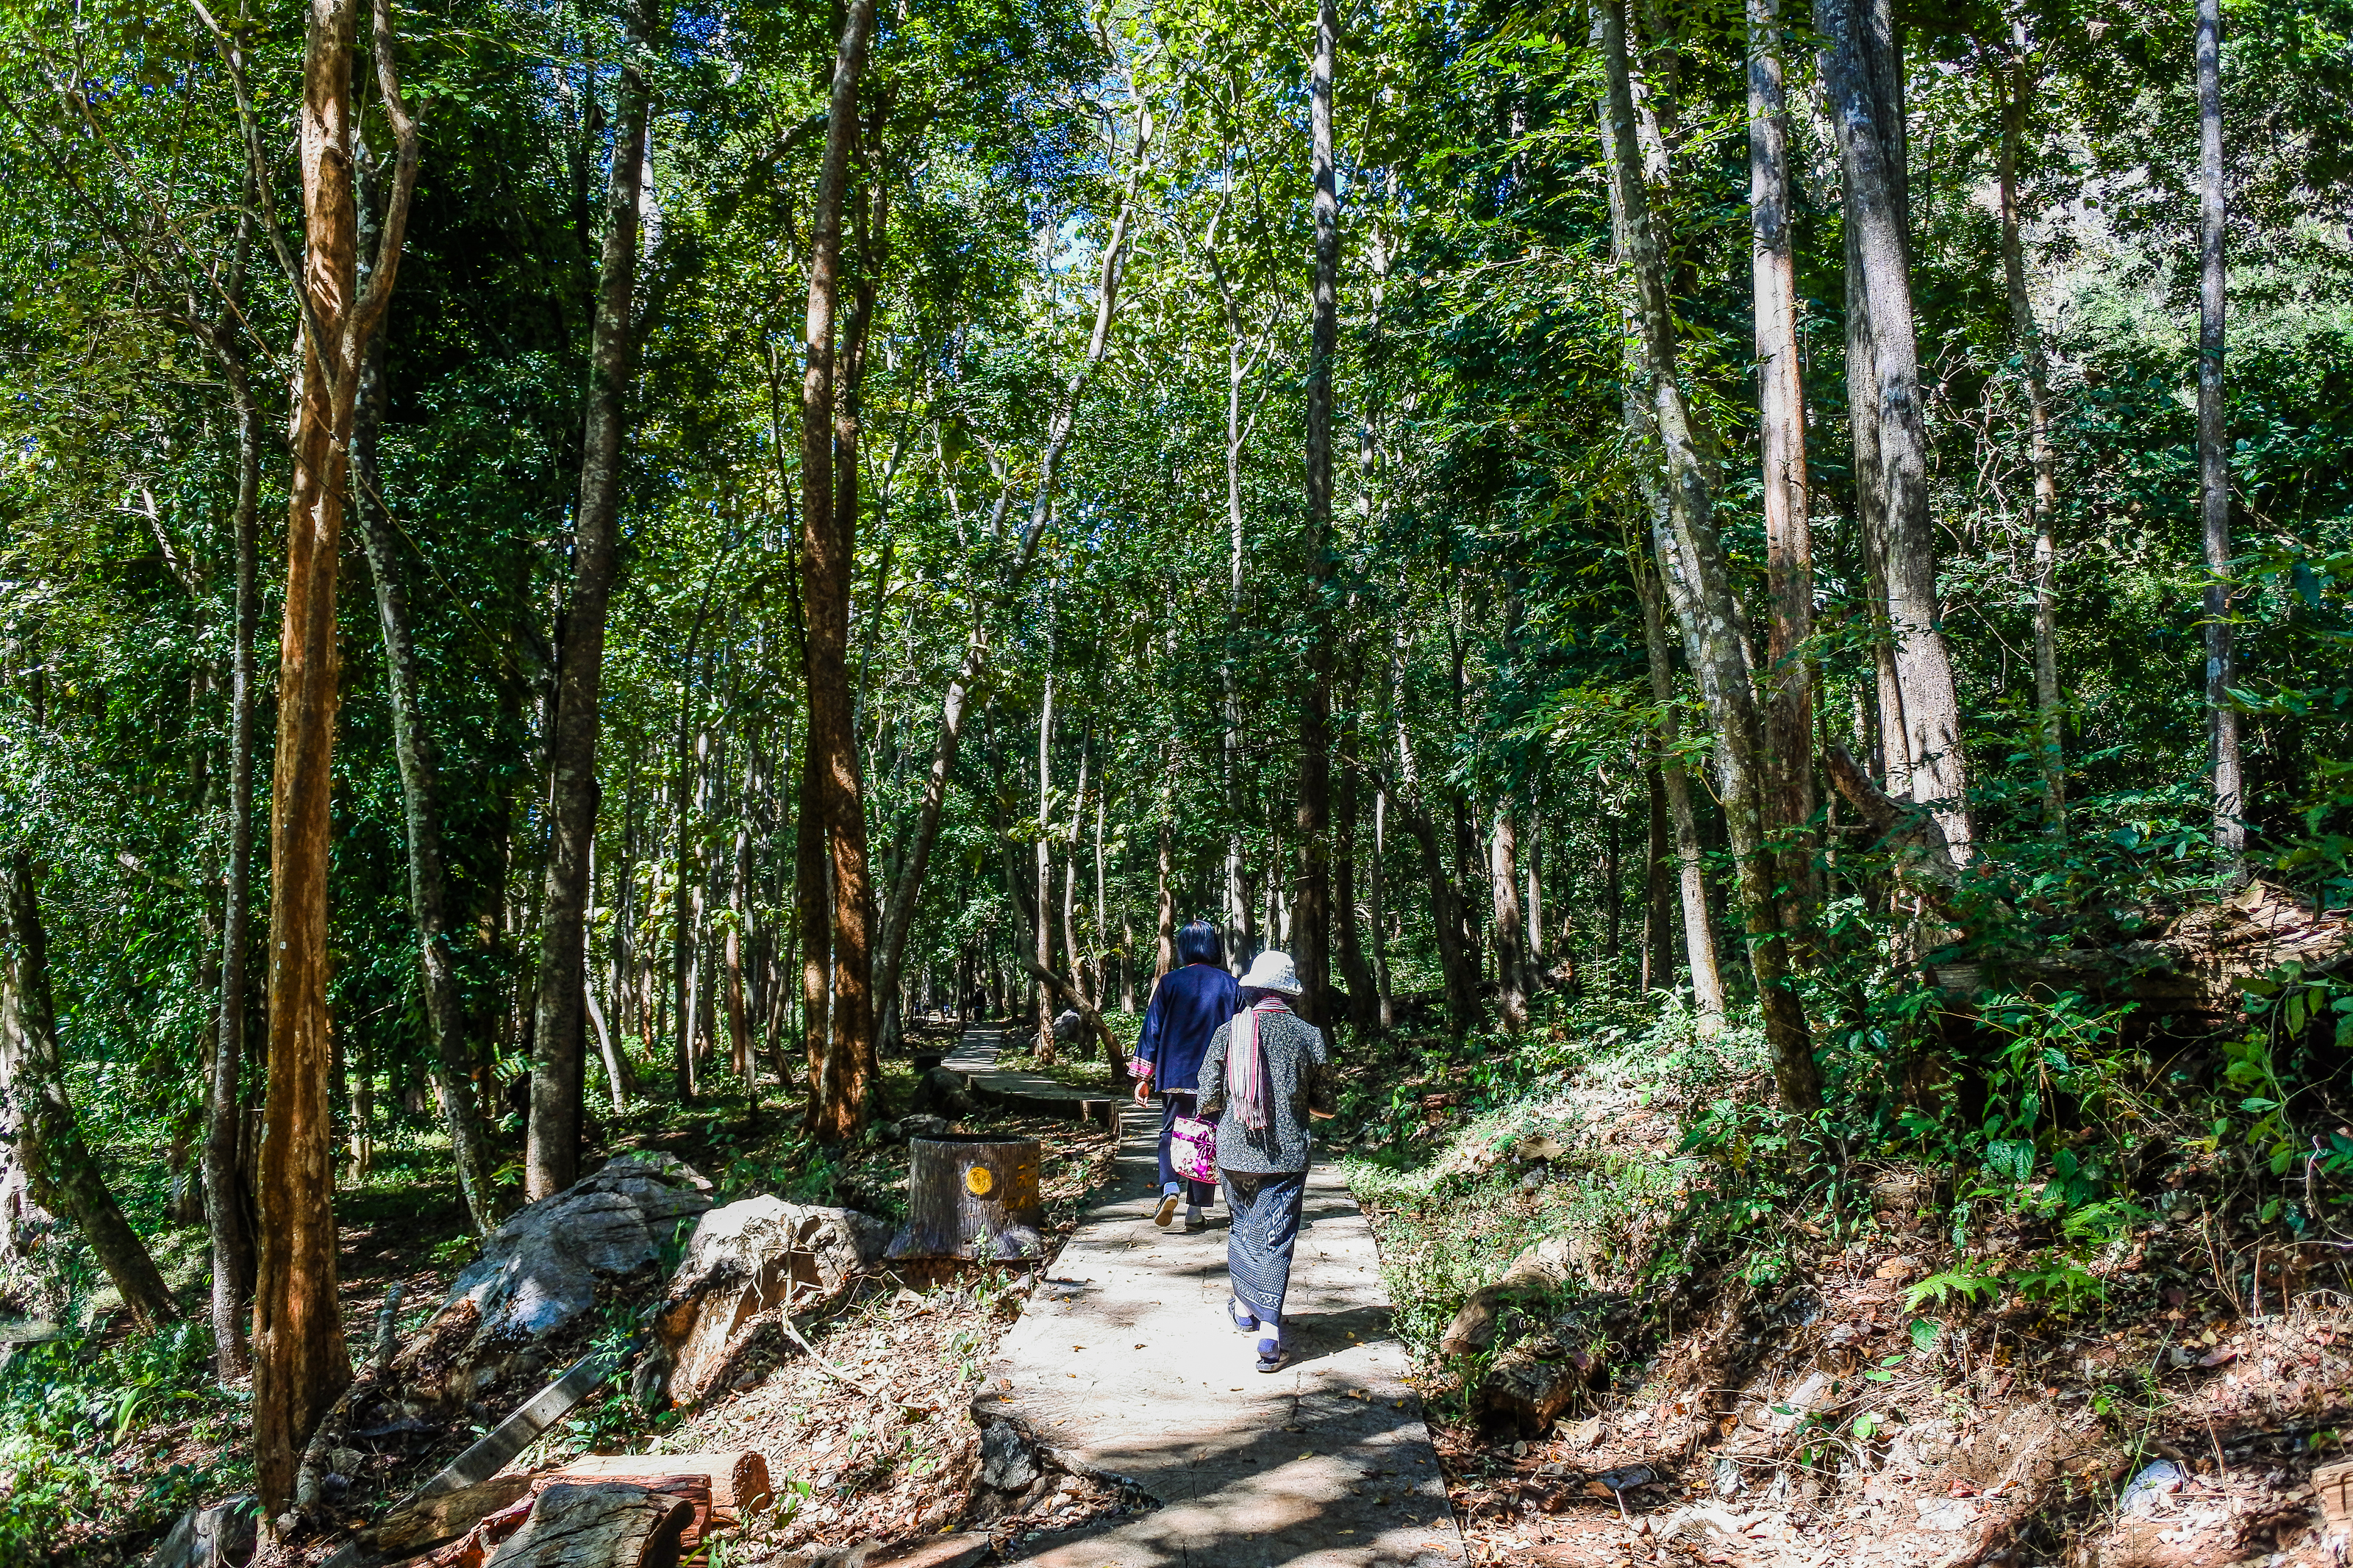
pond, forest, mirror, bright, tourism, scenery, summer, rock, beautiful, swimming, view, thailand, national, wood, sunny, park, wildlife, green, natural, reflection, nature, asia, fishing, tree, many, water, stone, outdoor, environment, blue, light, idyllic, fish, animal, river, fresh, travel, lake, wild, colorful, natural environment, trail, nature reserve, jungle, wilderness, old growth forest, vegetation, valdivian temperate rain forest, rainforest, biome, woodland, Northern hardwood forest, state park, tropical and subtropical coniferous forests, adventure, woody plant, plant, recreation, national park, plant community, grove, hiking, temperate broadleaf and mixed forest, temperate coniferous forest, path, spruce fir forest, walking, thoroughfare, nonbuilding structure, backpacking